Answer in natural language. Considering the relative positions, where is natural wood threedrawer dresser (highlighted by a blue box) with respect to Doorway (highlighted by a red box)? Choose between the following options: above or below
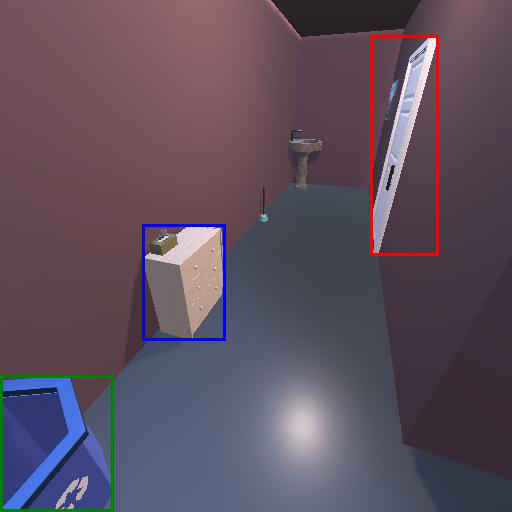
<answer>below</answer>